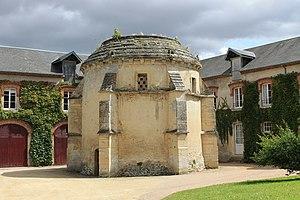
Colombier du château de Cairon (Calvados)
Cette liste regroupe une partie des monuments historiques du Calvados.
Cairon est une commune française située dans le département du Calvados en région Normandie, peuplée de 1 987 habitants.
Cette liste regroupe une partie des monuments historiques du Calvados.
Le château de Cairon est un édifice du XVIIIᵉ siècle situé à Cairon, en France.